Vimentin

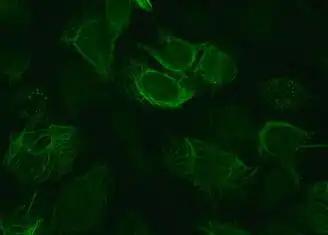
Immunofluorescence staining pattern of vimentin antibodies. Produced by incubating vimentin primary antibodies and FITC labelled secondary antibodies with HEp-20-10 cells.

Vimentin is a structural protein that in humans is encoded by the "VIM" gene. Its name comes from the Latin "vimentum" which refers to an array of flexible rods.